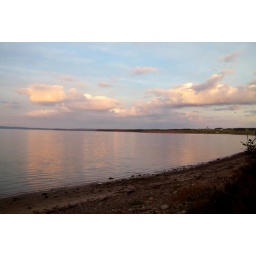
The sky lights up with hues of red over Bayfield, in eastern Nova Scotia.